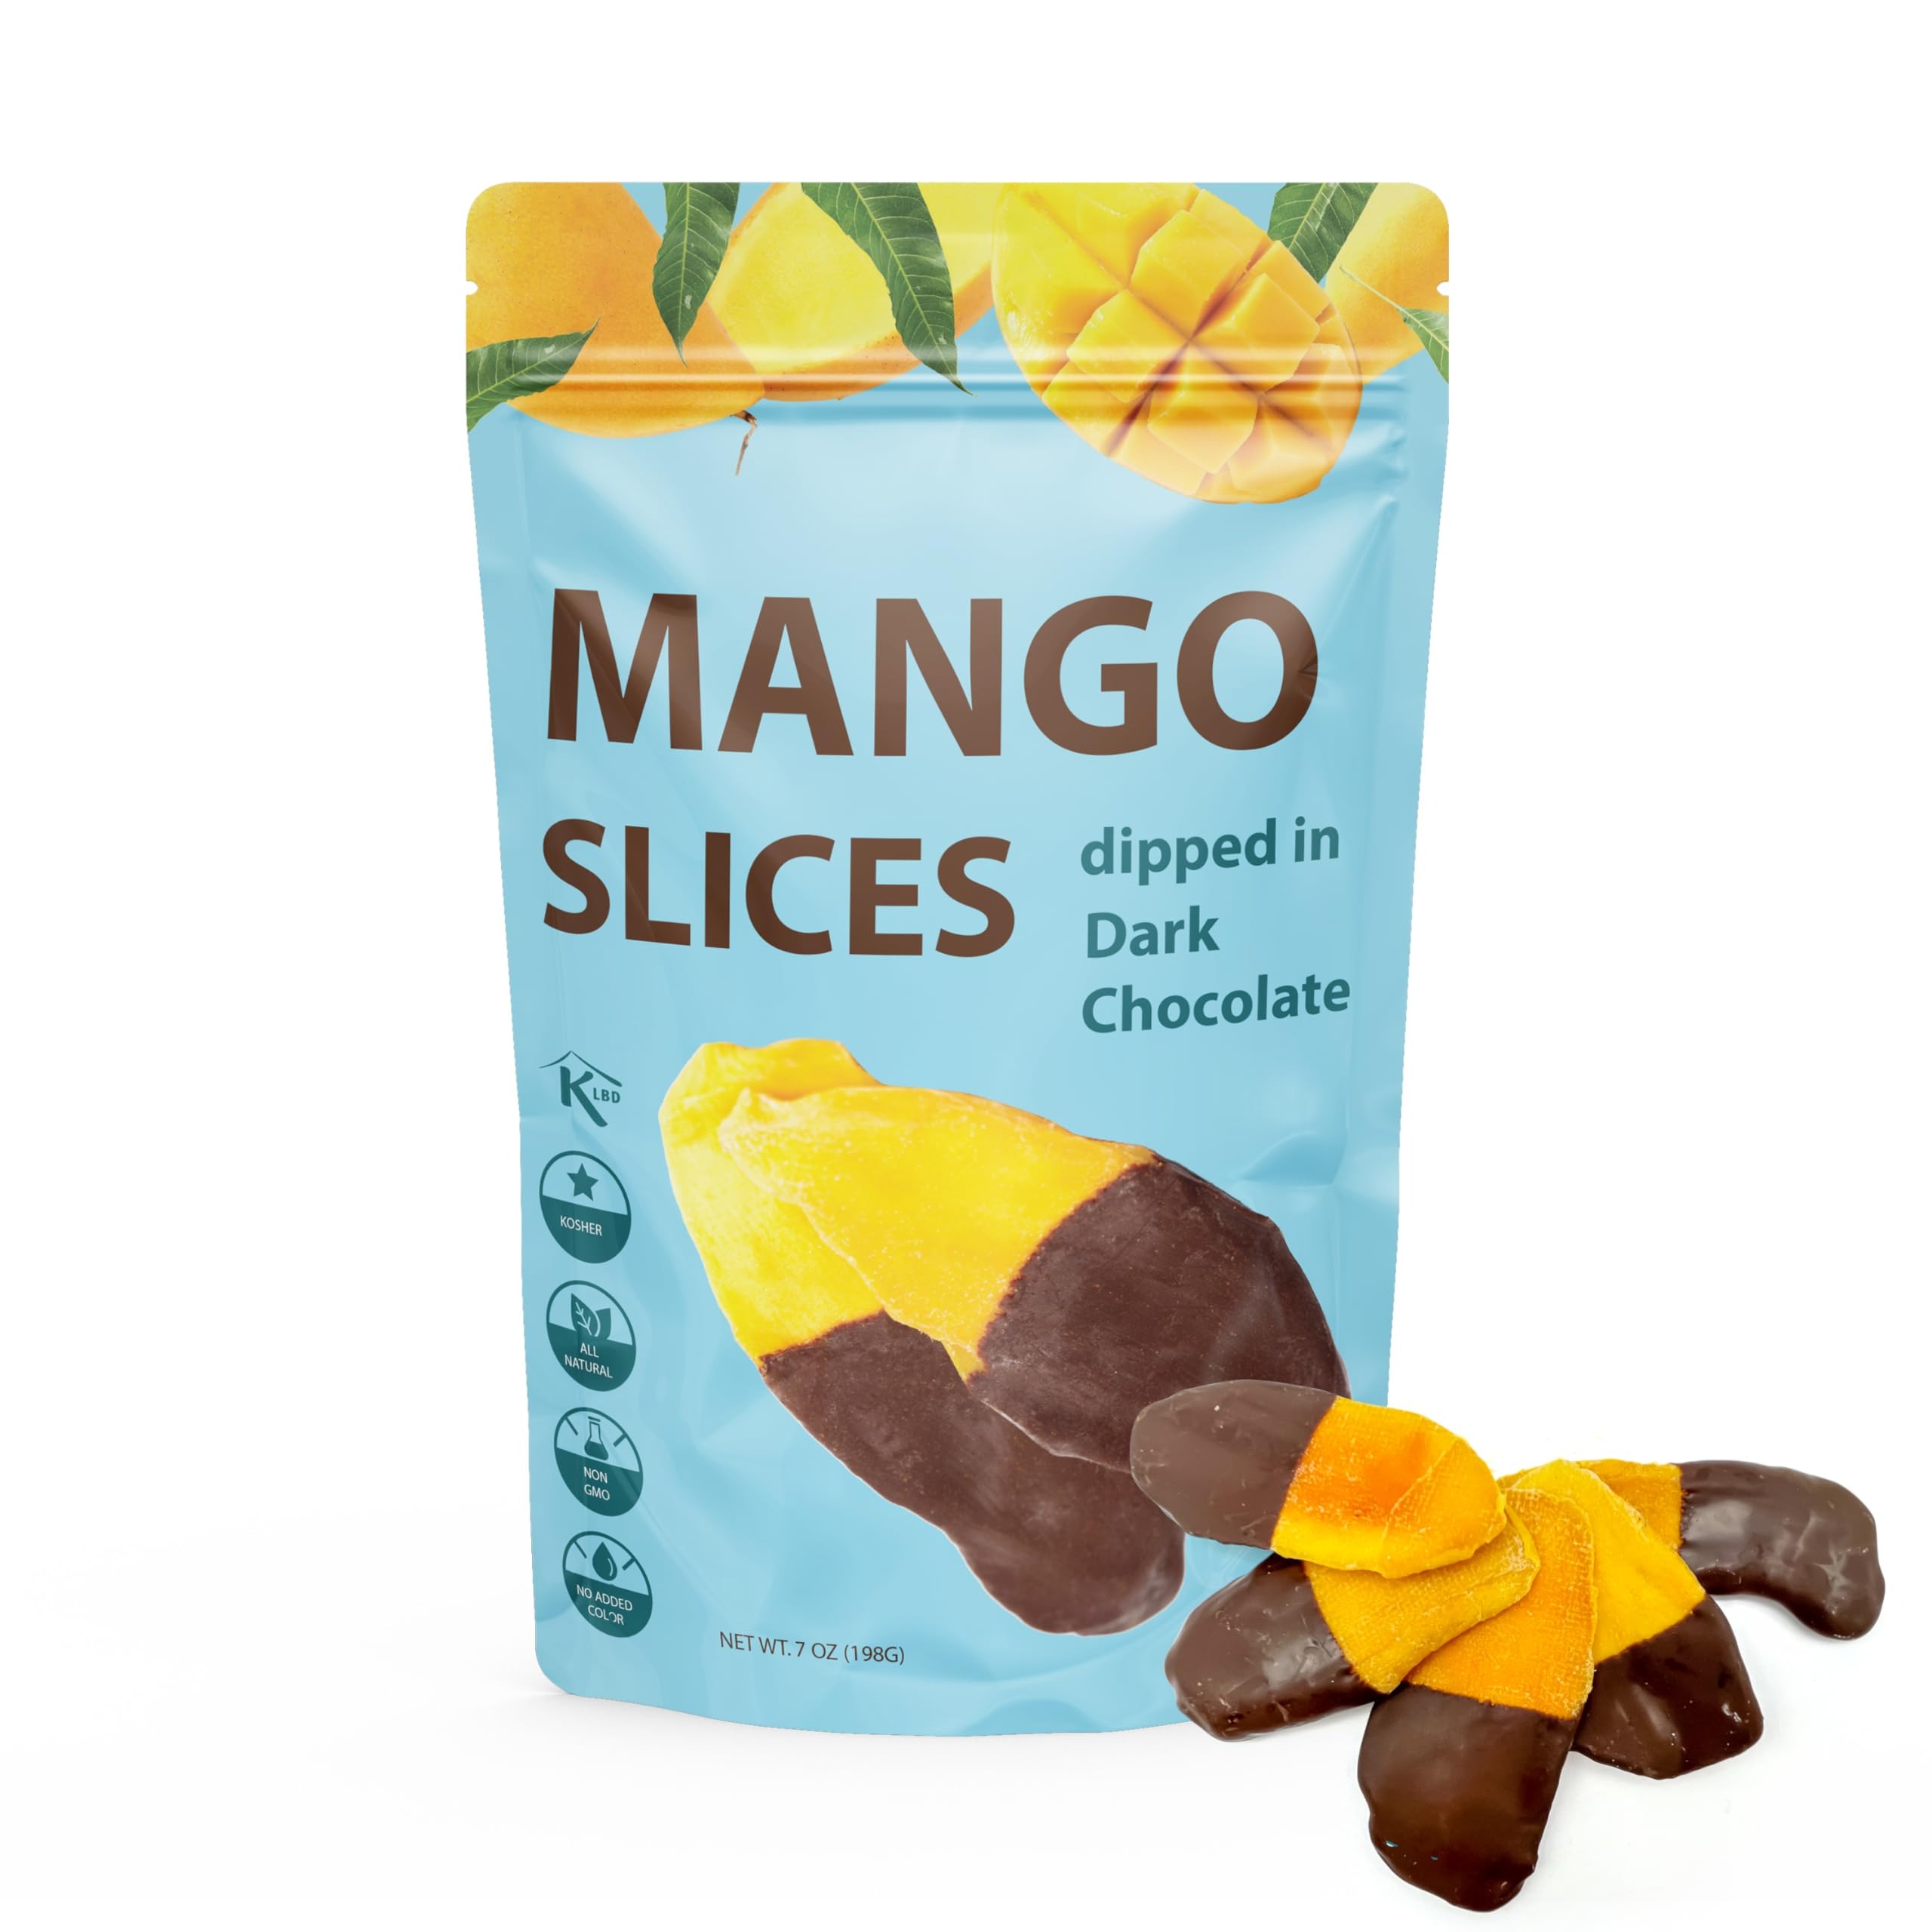
Item Name: Premium All Natural Real Rich Dark Chocolate Dipped Tropical Mango Dried Fruit Slices 7oz Non GMO, No Added Colors Healthy Snacks Resealable Bag (1-Pack)
Bullet Point 1: Delicious Blend Of Premium Dark Chocolate Exotic Mangoes From Thailand. Soft And Chewy Slices Dried Ripe Fresh Vibrant Mango Flavors, Setting The Gold Standard In Chocolate Covered Sliced Treats.
Bullet Point 2: All Natural Goodness: Crafted To Perfection, Contain No Added Colors Adhering To The Strictest Quality Controls. They Are Also Non GMO, Making It A Natural Snacking Choice For Fresh Fruit Snack Lovers
Bullet Point 3: Quality Ingredients: Sourced From Thailand Our Mango Slices Are Fresh Juicy Tropical Goodness To Lock In Nutritional Value, Making Them An Excellent Healthy Alternative To Conventional Candy.
Bullet Point 4: Convenient Share Size Resealable Pouch, Perfect For Travel, Dessert Gift, Send To Your Kids In College Or Military, Workplace And Office Snack Individual Snacking Or Sharing With Family And Coworkers
Bullet Point 5: Holiday Essentials: Make Your Celebrations Sweeter. Perfect For Christmas, New Year’s, Easter, And Other Major Holidays Parties And Gatherings. Enjoy Bite Fun Size Snacking Without The Guilt.
Product Description: "Discover A World Of Flavor With Our Premium Dark Chocolate Dipped Dried Mango Slices. These Real, Tropical Mango Slices Are Dipped In Rich Dark Chocolate For A Decadent Snack Experience. Packed In A 7oz Resealable Bag, This Gourmet Treat Is All Natural, Non-GMO, Kosher, And Free From Added Colors. Ideal As A Healthier Snack Option Or A Unique Gift, Each Slice Combines The Nutritional Goodness Of Mango With Sumptuous Dark Chocolate, Offering A Satisfying Alternative To Conventional Sweets. Enjoy Freshness In Every Bite With This Conveniently Sealed Pack—Perfect For Anytime Indulgence!"
Value: 7.0
Unit: Ounce

Price: 15.64